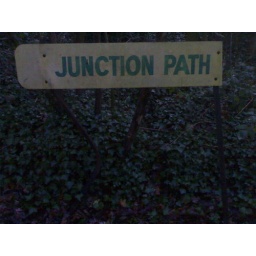
Bent road sign in the St Pancras and Islington cemetery in London